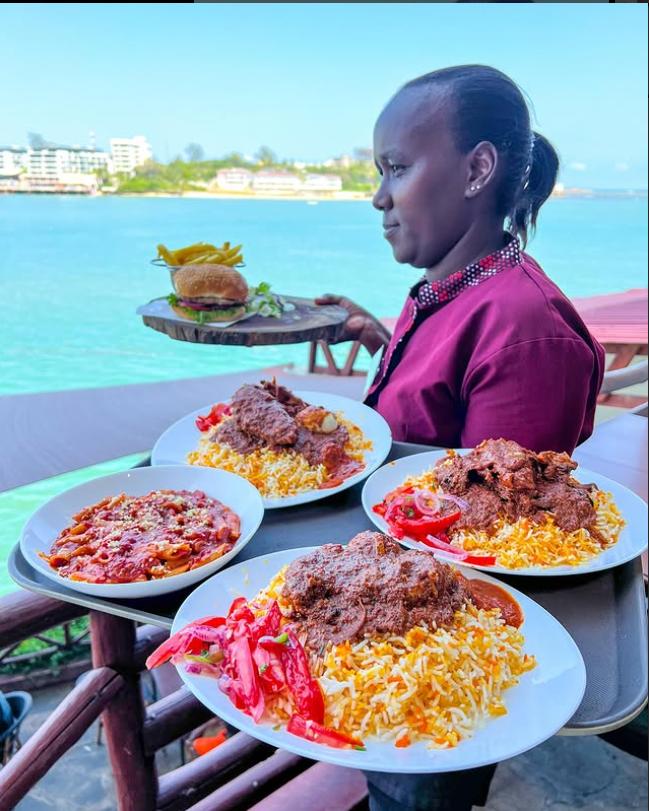
Mhudumu ameshikilia vyakula vya kipwani. Bajia, sambusa, biryani,[cs]tomato[cs], nyama iliyo rojo, 𝑝𝑖𝑙𝑖𝑝𝑖𝑙𝑖 akitabasamu akiwa kwenye ufuo.